Nuclear fusion

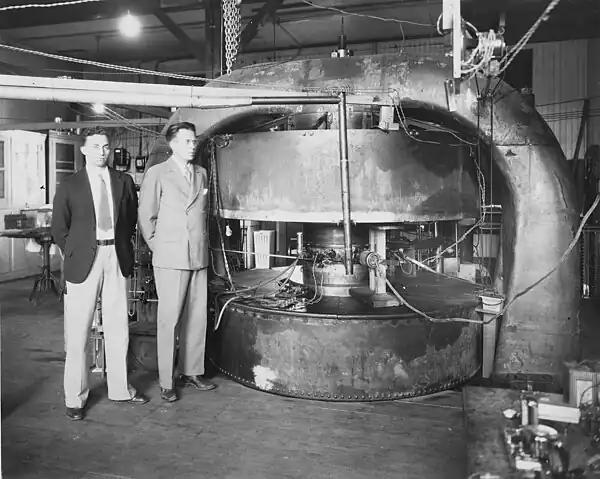
M. Stanley Livingston and Ernest Lawrence in front of UCRL's 27-inch cyclotron in 1934. These devices were used for many early experiments demonstrating deuterium fusion.

During the 1920s, Patrick Blackett made the first conclusive experiments in artificial nuclear transmutation at the Cavendish Laboratory. There, John Cockcroft and Ernest Walton built their generator on the inspiration of Gamow's paper. In April 1932, they published experiments on the reaction: